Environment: lab
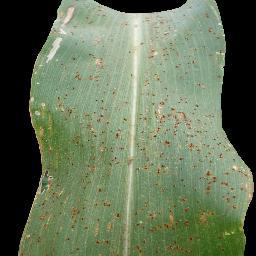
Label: common_rust